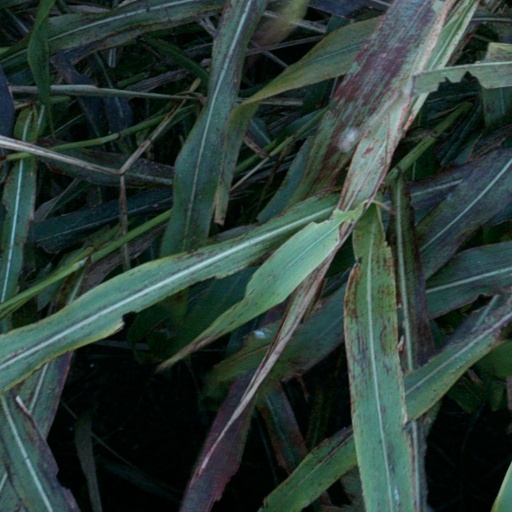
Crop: sorghum